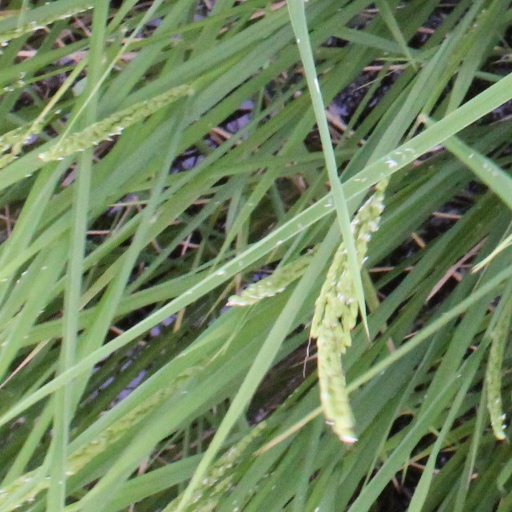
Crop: rice